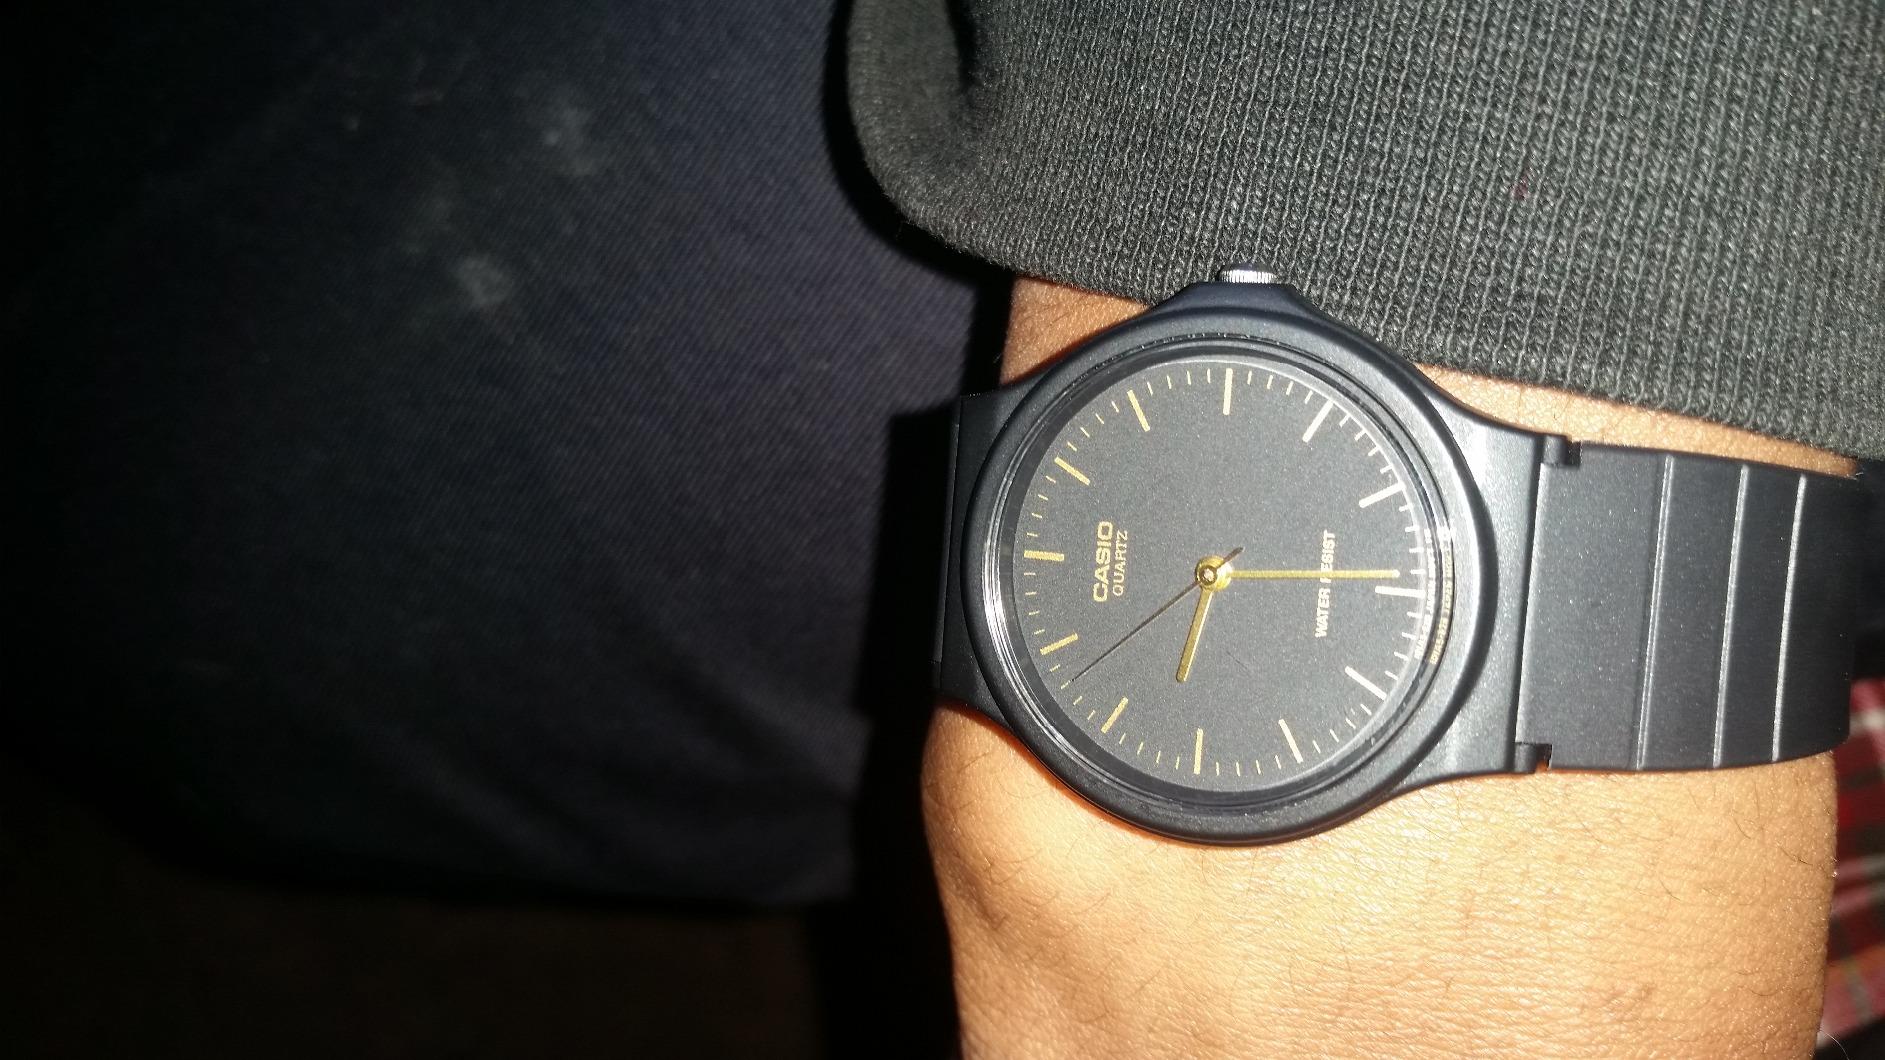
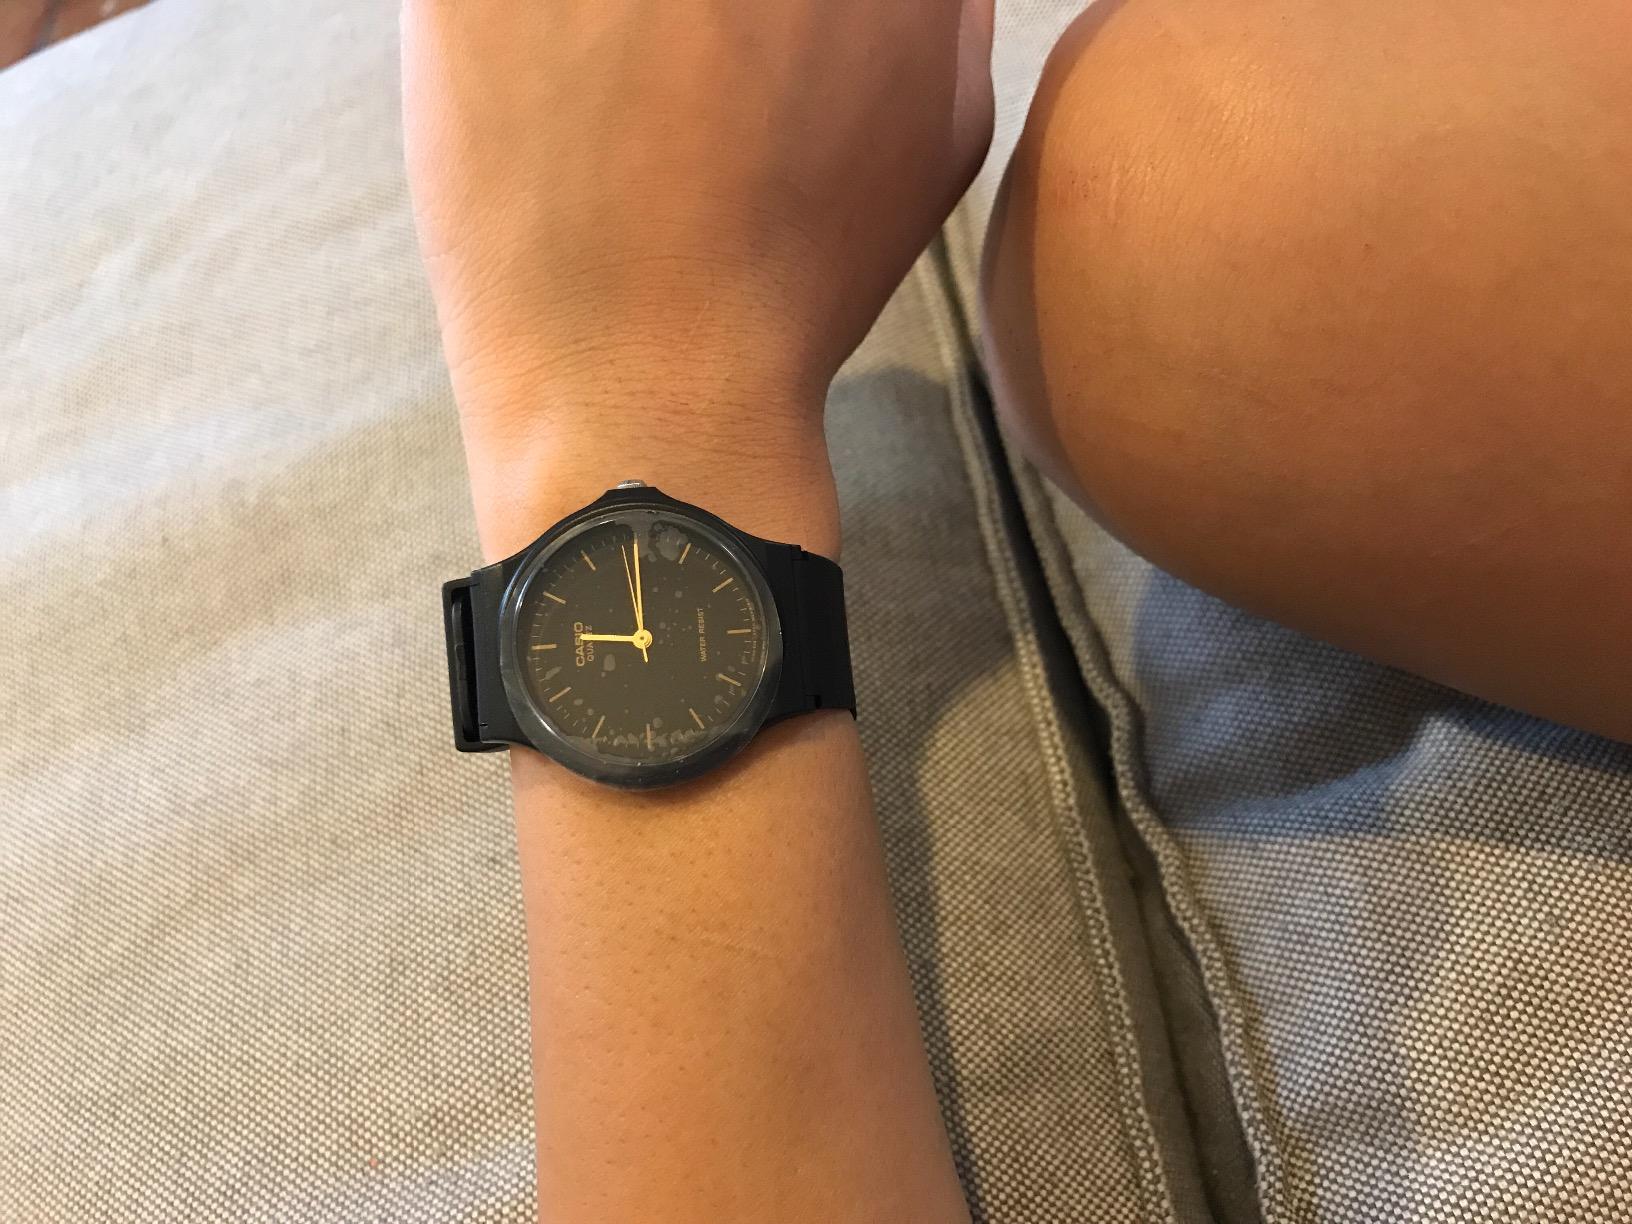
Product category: accessories_watch
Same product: yes